Latin

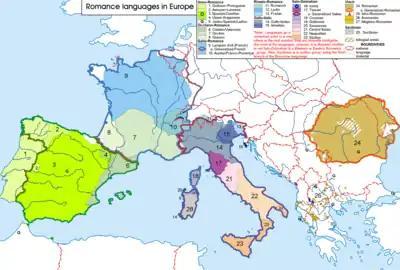
Range of the Romance languages, the modern descendants of Latin, in Europe

The influence of Roman governance and Roman technology on the less-developed nations under Roman dominion led to the adoption of Latin phraseology in some specialized areas, such as science, technology, medicine, and law. For example, the Linnaean system of plant and animal classification was heavily influenced by "Historia Naturalis", an encyclopedia of people, places, plants, animals, and things published by Pliny the Elder. Roman medicine, recorded in the works of such physicians as Galen, established that today's medical terminology would be primarily derived from Latin and Greek words, the Greek being filtered through the Latin. Roman engineering had the same effect on scientific terminology as a whole. Latin law principles have survived partly in a long list of Latin legal terms.